Sofian Chakla

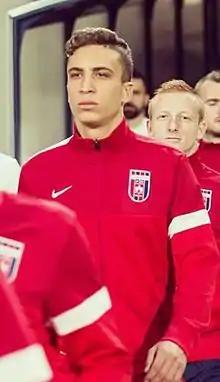
Chakla with Videoton in 2015

Soufiane "Sofian" Chakla (born 2 September 1993) is a Moroccan professional footballer who plays as a centre back for Azerbaijan Premier League club Sabah.